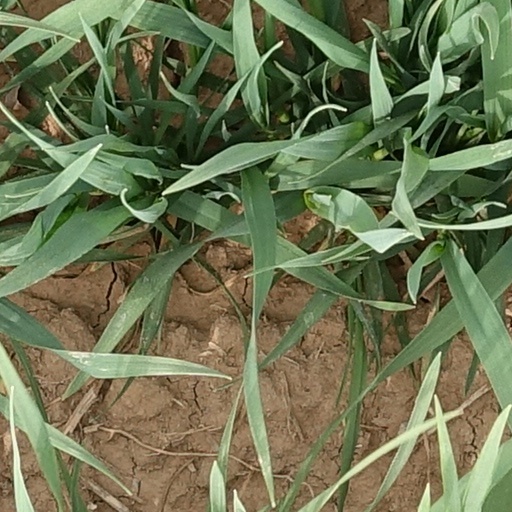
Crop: wheat